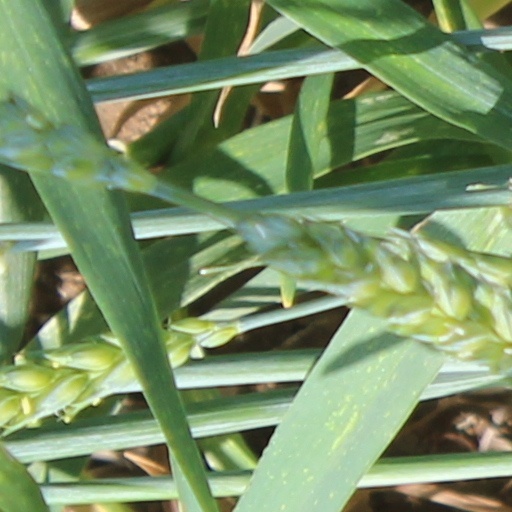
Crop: wheat